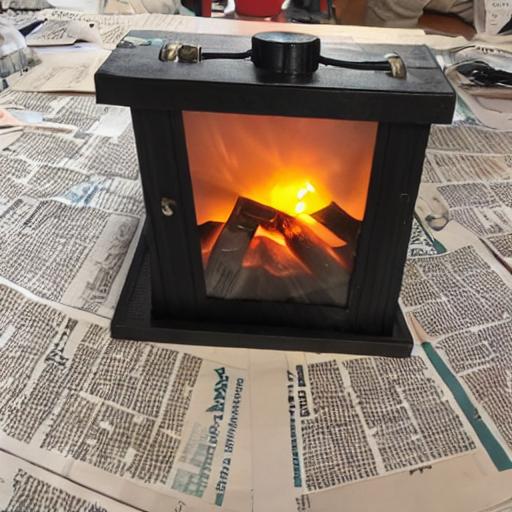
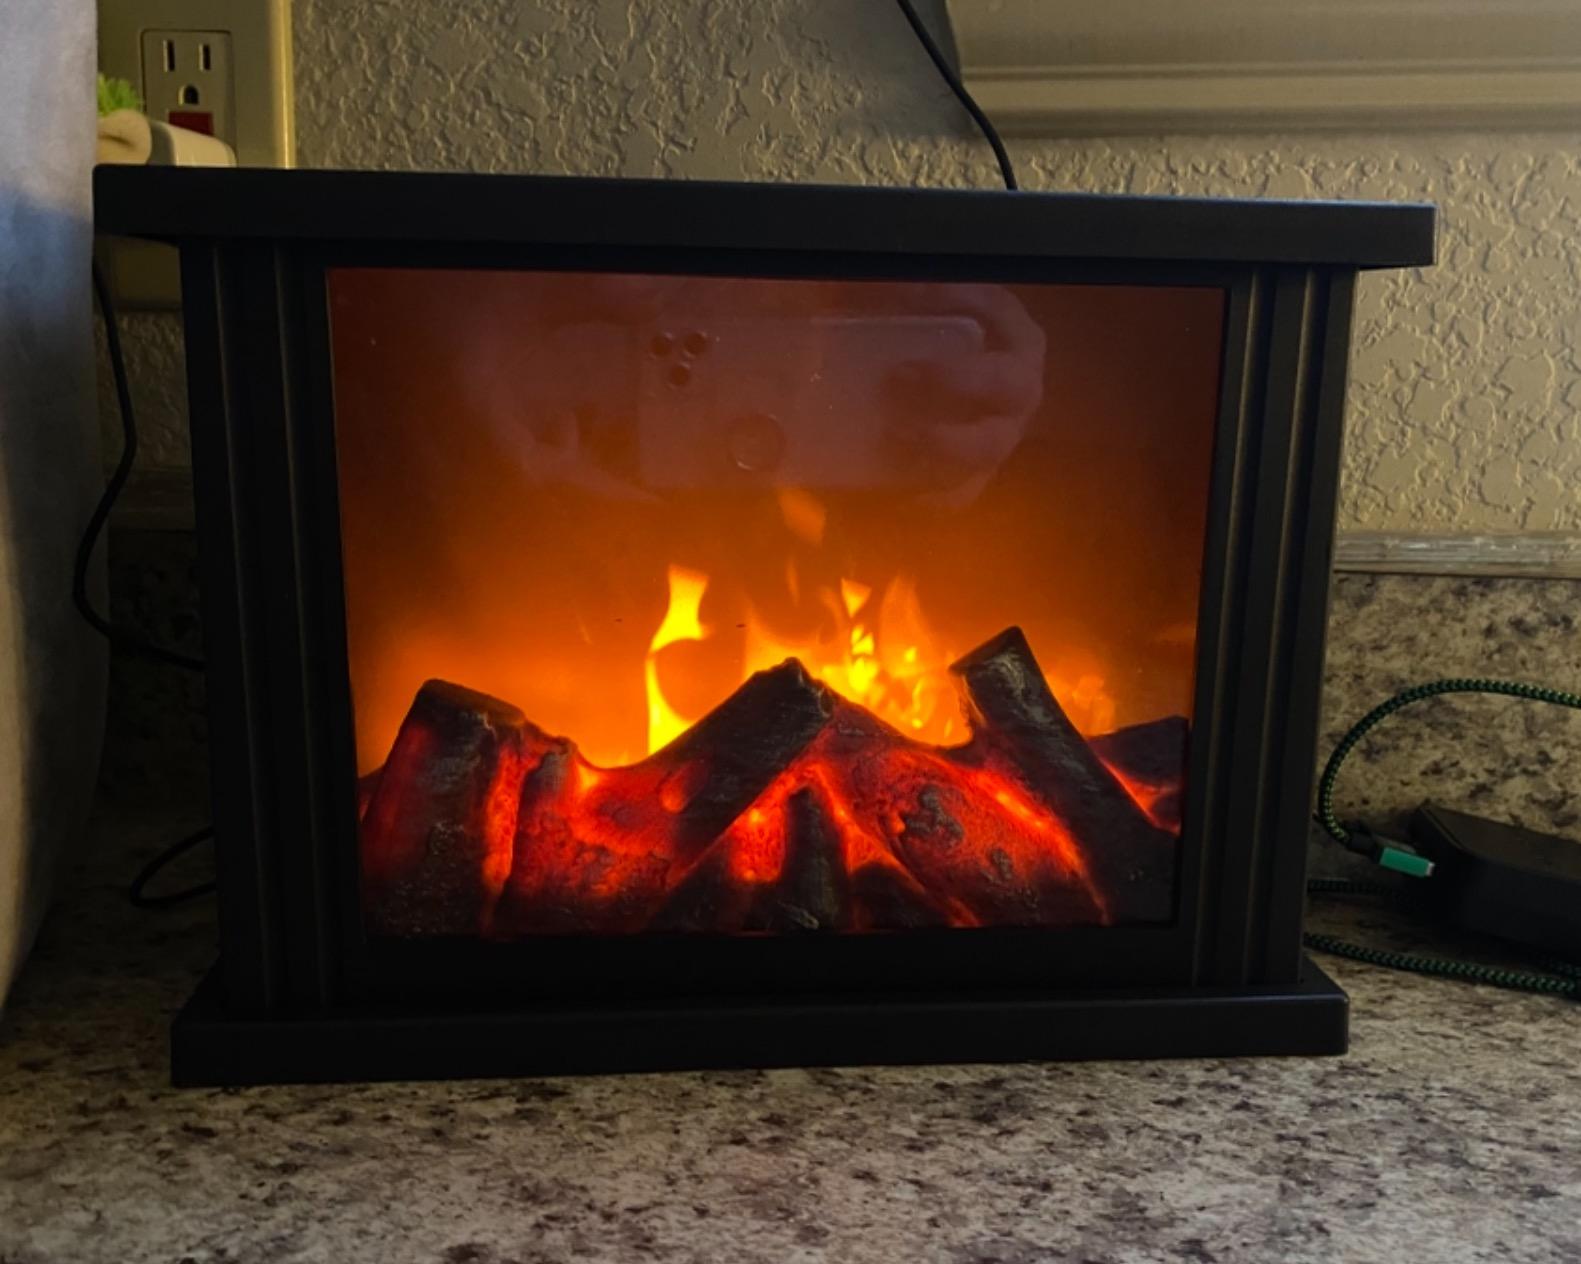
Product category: lantern
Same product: no